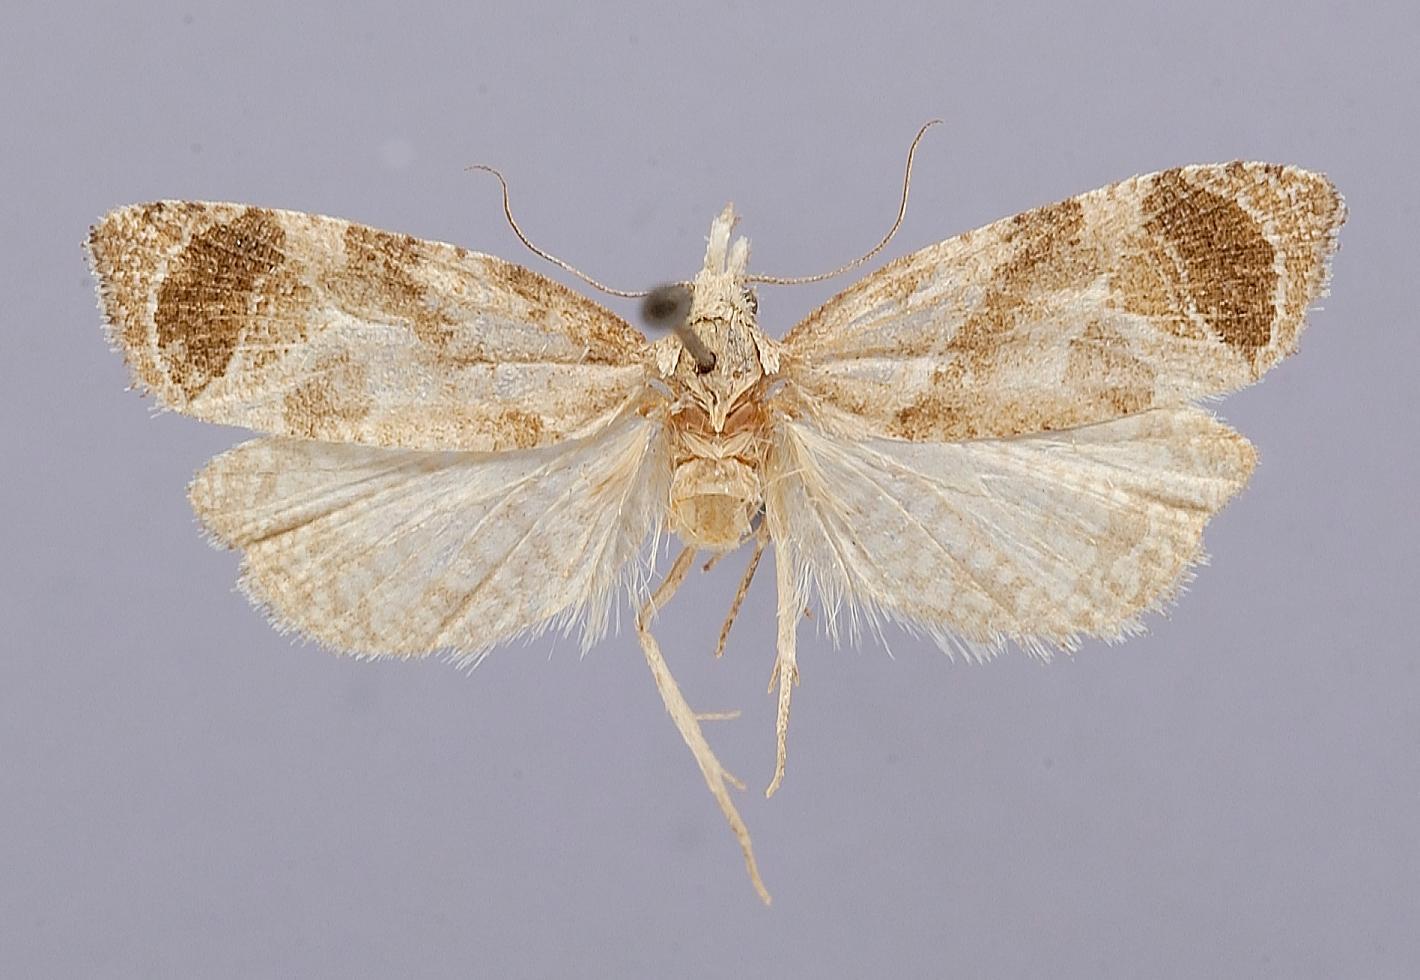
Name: Hysterosia perspicuana
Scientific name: Hysterosia perspicuana Barnes & Busck, 1920
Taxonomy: Animalia, Arthropoda, Insecta, Lepidoptera, Tortricidae
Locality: Paradise, Cochise, Arizona, United States
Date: August